1936–37 NCAA football bowl games

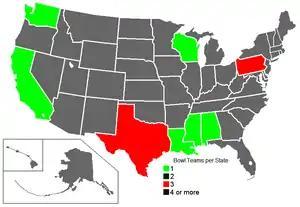
Number of bowl teams per state

The 1936–37 NCAA football bowl games were the final games of the National Collegiate Athletic Association (NCAA) 1936 college football season and featured six bowl games, an increase of two from the prior season. In addition to the prior season's four bowls, the Cotton Bowl Classic was played for the first time, and this was the only season that the Bacardi Bowl was recognized by the NCAA. All six games were played on January 1, 1937. The national championship, according to recognized selectors, was won by Minnesota.